Ron Soble

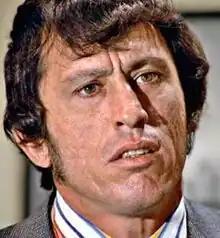
Ron Soble in Mission Impossible 1973

Ronald Norman Soble, also known and credited as Ron Soble, (March 28, 1928 – May 2, 2002) was an American actor in films and television for forty-five years.